Chena Gilstrap

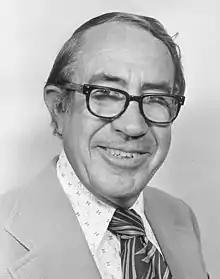

Claude Robbins "Chena" Gilstrap (July 31, 1914 – August 9, 2002) was an American football coach who coached at Arlington State College—now known as the University of Texas at Arlington for 13 years. He was the ninth head football coach, serving from 1953 to 1965 and compiling a record of 85–40–3. Gilstrap is the only former UTA coach or player inducted into the Texas Sports Hall of Fame.